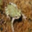
Label: frog